Bersaillin

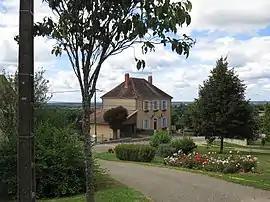
The town hall in Bersaillin

Bersaillin is a commune in the Jura department in the region of Bourgogne-Franche-Comté in eastern France. In 1973 it absorbed the former communes of Le Bouchaud and Le Viseney.